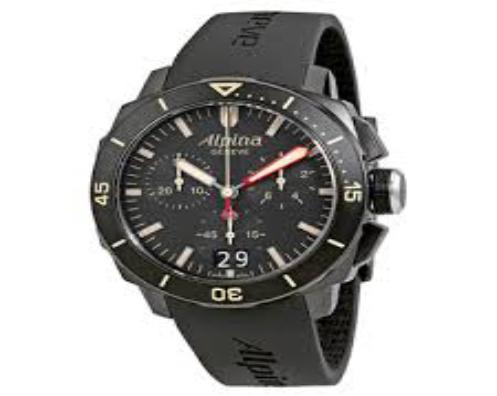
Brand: Alpina Watches
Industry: Clothes